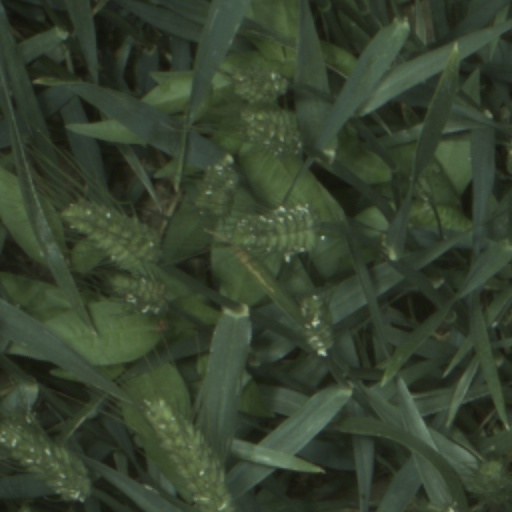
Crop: wheat